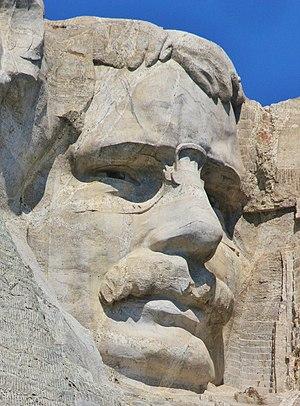
La présidence de Theodore Roosevelt débuta le 14 septembre 1901, date de l'investiture de Theodore Roosevelt en tant que 26ᵉ président des États-Unis après l'assassinat du président McKinley, et prit fin le 4 mars 1909. Membre du Parti républicain, Roosevelt était alors vice-président des États-Unis depuis seulement 194 jours quand il accéda à la présidence. Il se présenta pour un mandat complet de quatre ans à l'élection présidentielle de 1904 et fut élu à une majorité écrasante. Son secrétaire à la Guerre William Howard Taft lui succéda à la Maison-Blanche.